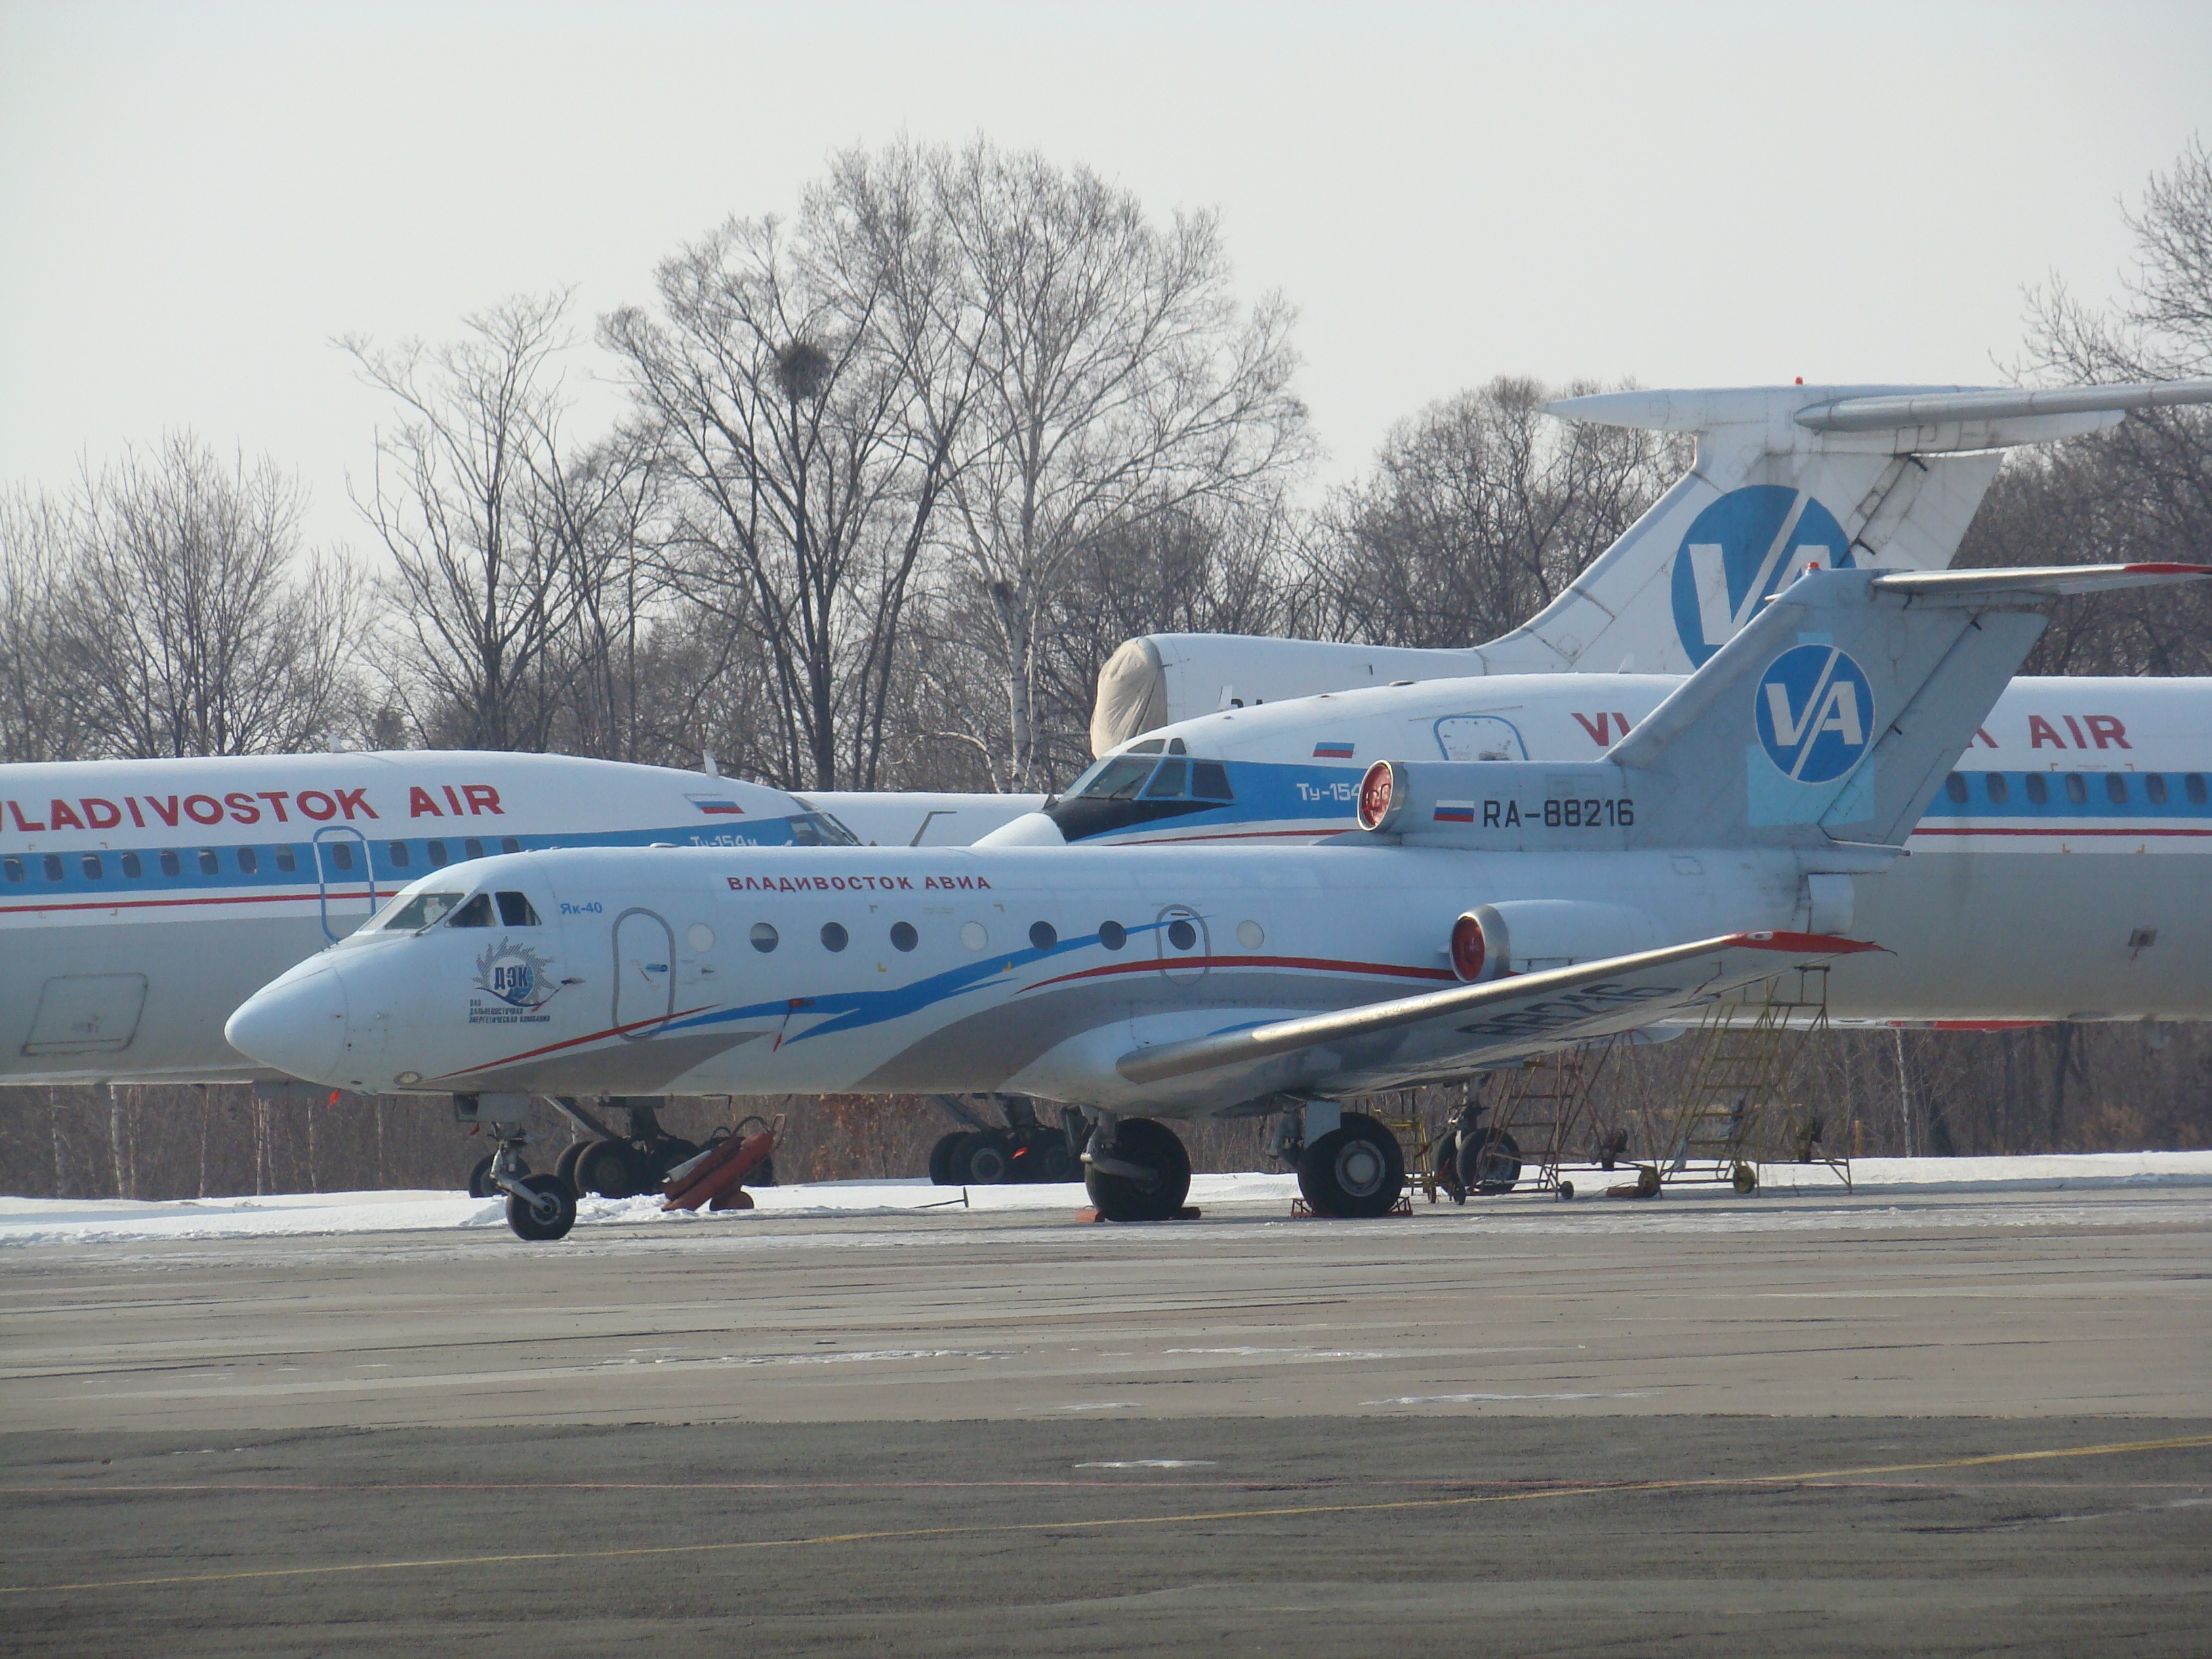
sky, air, flying, fly, airport, travel, airplane, plane, aircraft, jet, transportation, transport, vehicle, airline, journey, aviation, flight, blue, tourism, trip, airplanes, airliner, takeoff, light aircraft, air force, jet aircraft, atmosphere of earth, narrow body aircraft, aircraft engine, business jet, airbus a320 family, bombardier challenger 600